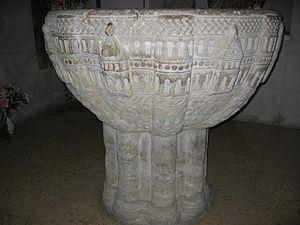
Redecilla del Camino est une commune située au nord de l’Espagne, dans la comarca de Montes de Ayago, dans la Communauté autonome de Castille-et-León, province de Burgos.
Le Camino francés est aujourd'hui l'itinéraire le plus fréquenté en Espagne pour le pèlerinage de Saint-Jacques-de-Compostelle.